Ultio

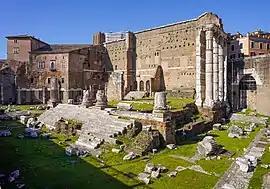
Remains of the Temple of Mars Ultor in a 2005 photograph

Ultio ("Vengeance") was an ancient Roman goddess whose "cultus" was associated with Mars. An altar and golden statue of Ultio were set up in the Temple of Mars Ultor, dedicated by Augustus in 2 BC as a center for cultivating the Martian aspect of , "the Avenger".